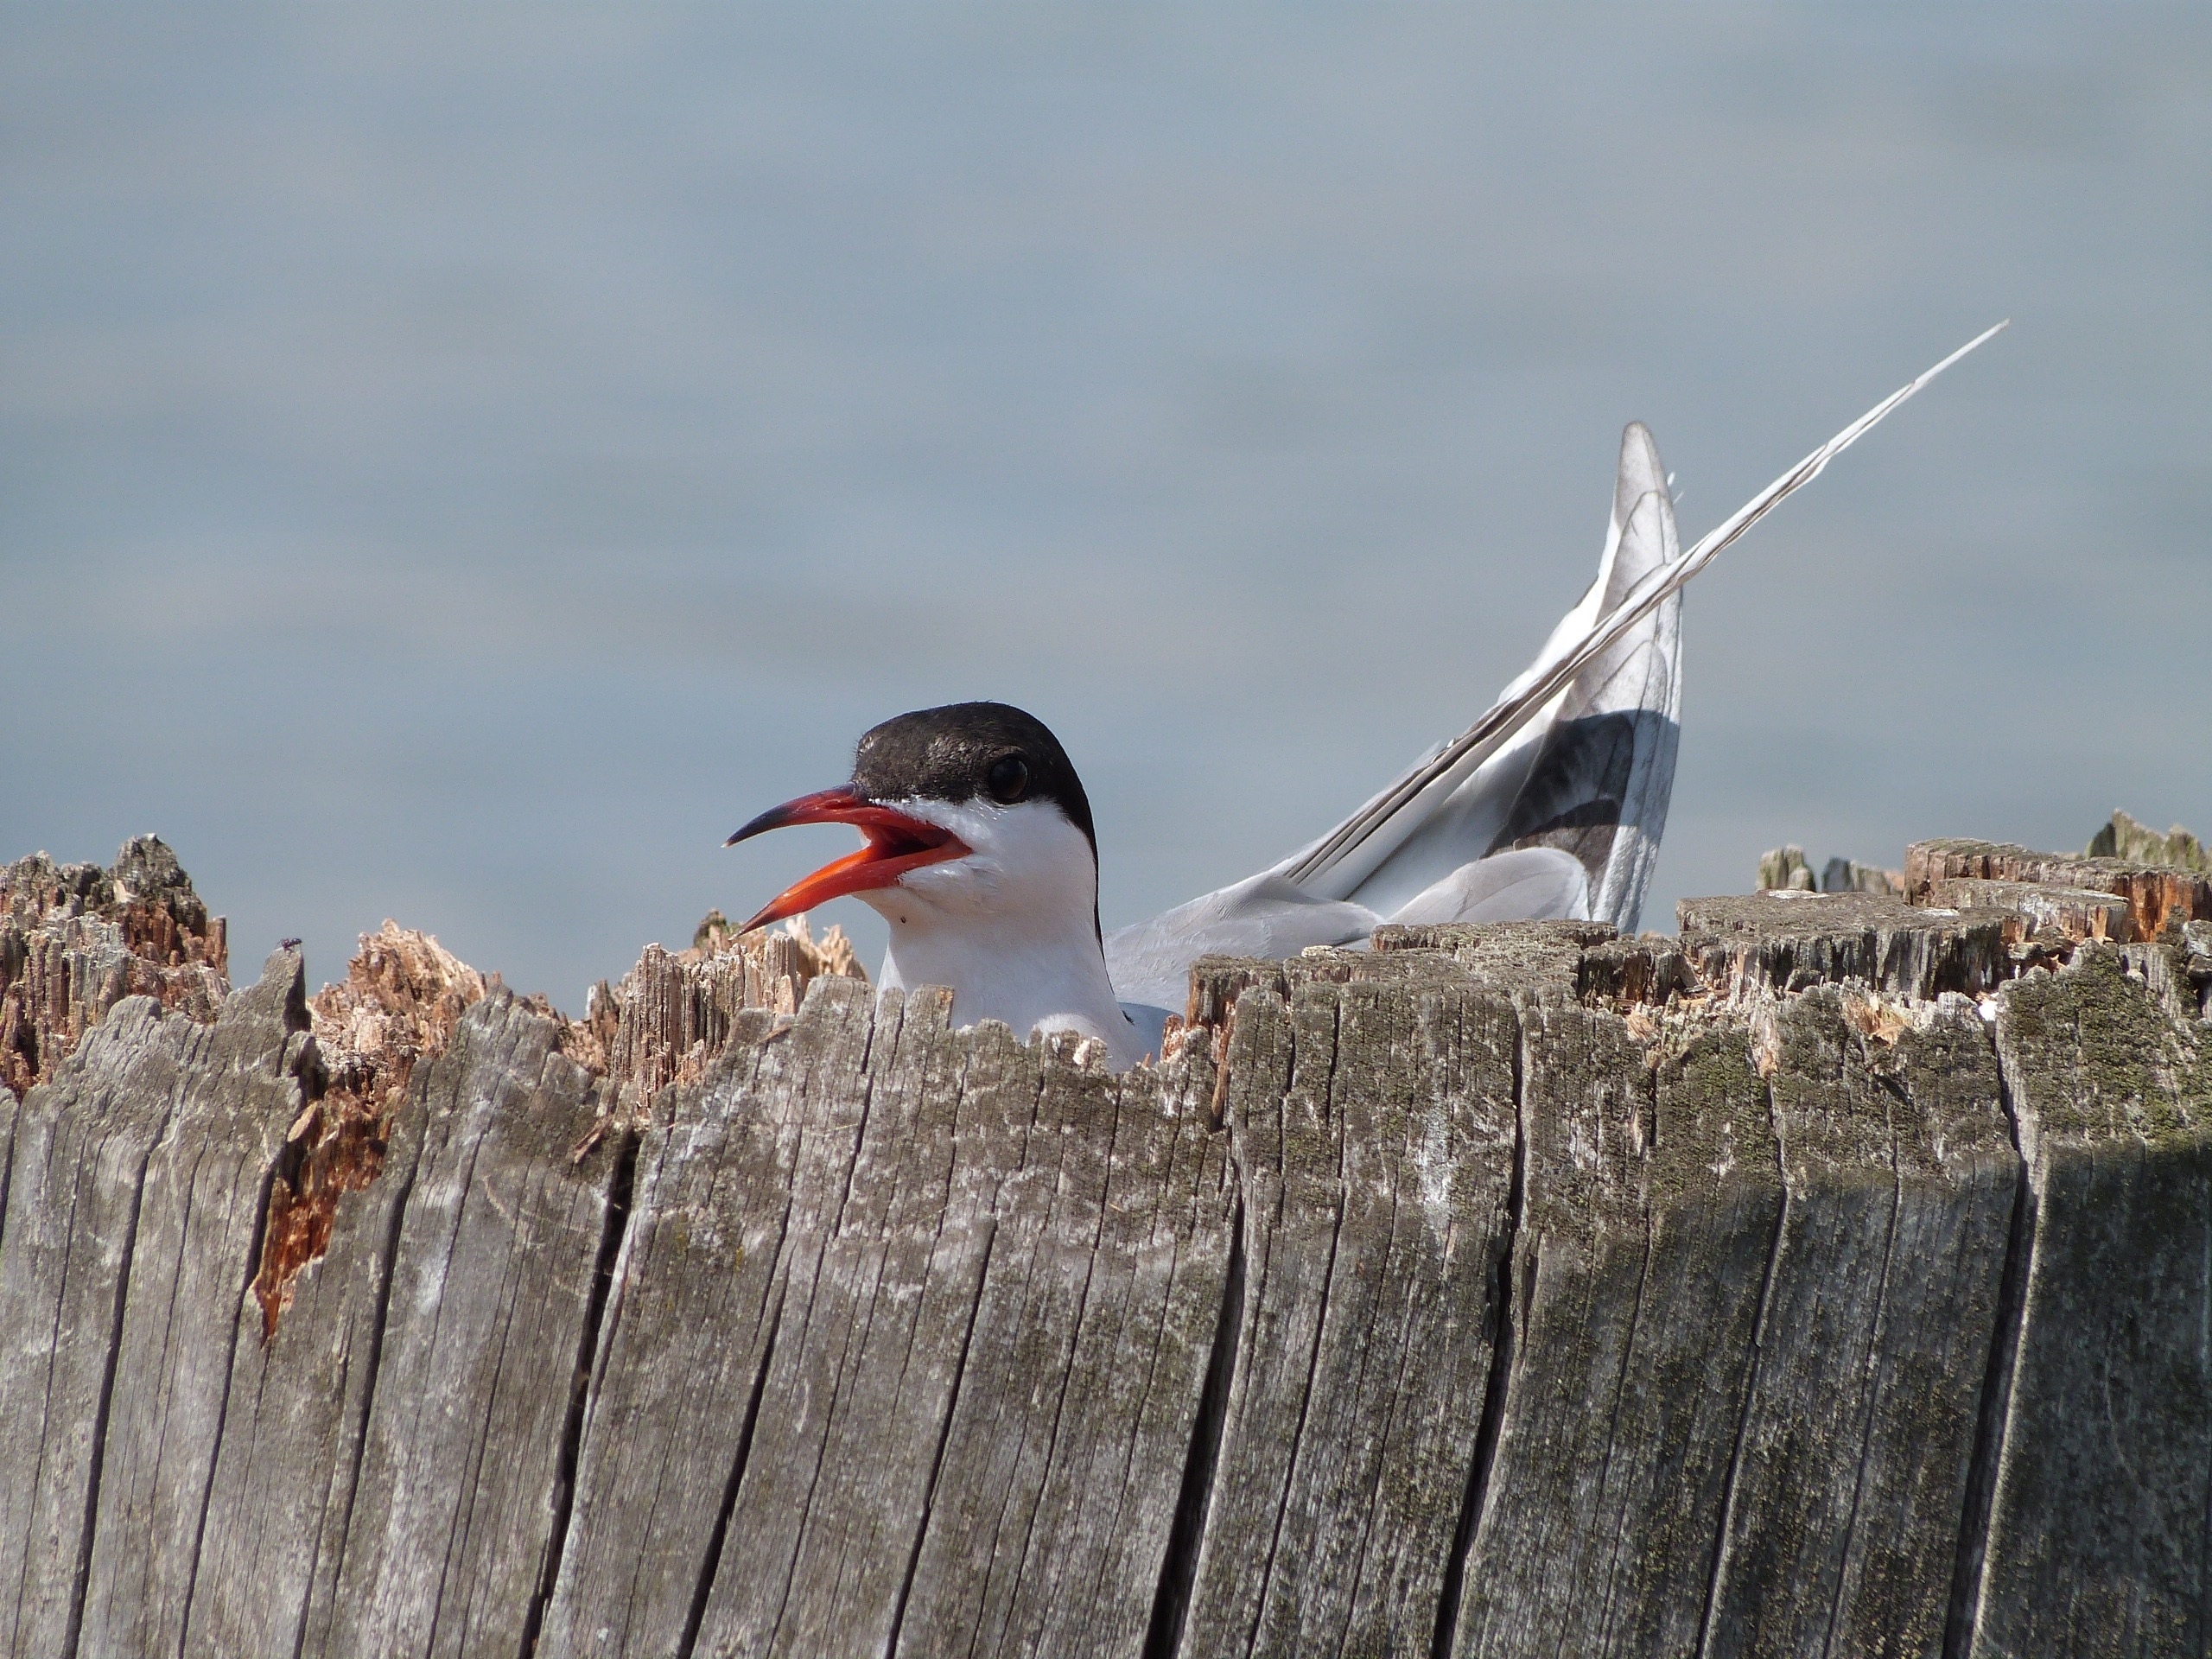
sea, water, nature, bird, wing, lake, seabird, seagull, wildlife, fauna, stork, animals, vertebrate, natural water, shorebird, charadriiformes, ciconiiformes